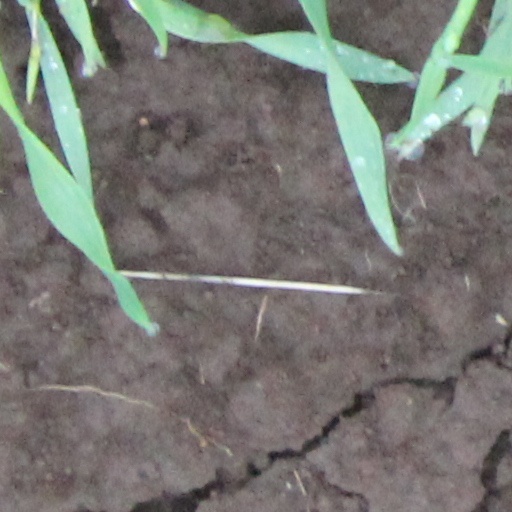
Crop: wheat